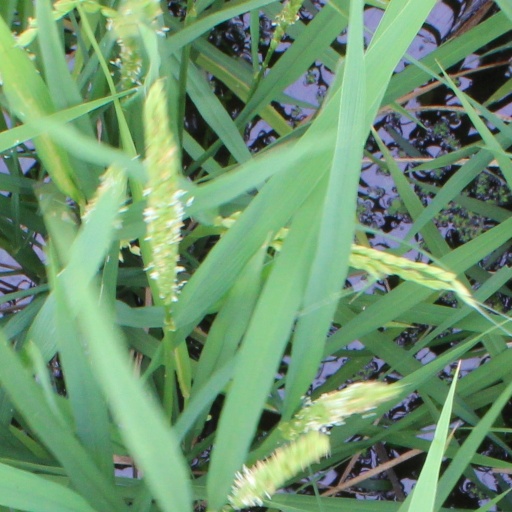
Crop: rice